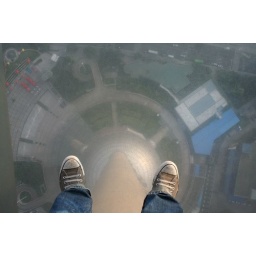
In the tallest tower of asia, beneath only glass